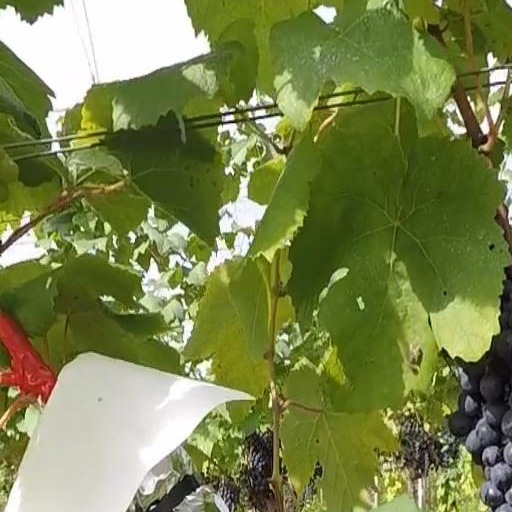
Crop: grape